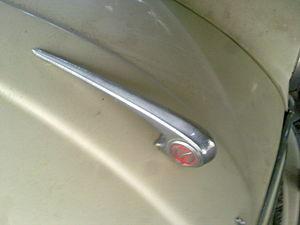
La Morris Minor est une voiture du constructeur britannique Morris, présentée à l'Earls Court Motor Show, à Londres, le 20 septembre 1948. Conçue sous la direction de Alec Issigonis, plus de 1,3 million d'exemplaires ont été produits entre 1948 et 1972, en trois séries: la MM, la Série II et, enfin, la série 1000.